Fordham Rams baseball

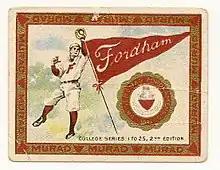
Tobacco card circa 1910

Founded in the late 1850s, the "Fordham Rose Hill Baseball Club" of St. John's College (the precursor to Fordham University, and of no connection at all to St. John's University) played against St. Francis Xavier College in the first ever college baseball game under modern nine-man-team rules ("Knickerbocker Rules", or "The New York Game") on November 3, 1859.